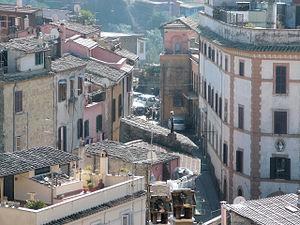
Capena est une commune de la ville métropolitaine de Rome Capitale dans le Latium en Italie.